Vancouver International Film Festival

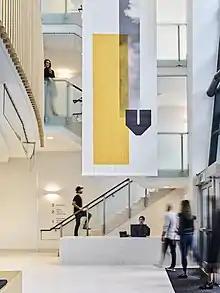
The VIFF Centre is the home of the Vancouver International Film Festival offices, Vancity Theatre and Studio Theatre.

VIFF Immersed Awards focus on narrative-driven virtual-reality experiences.